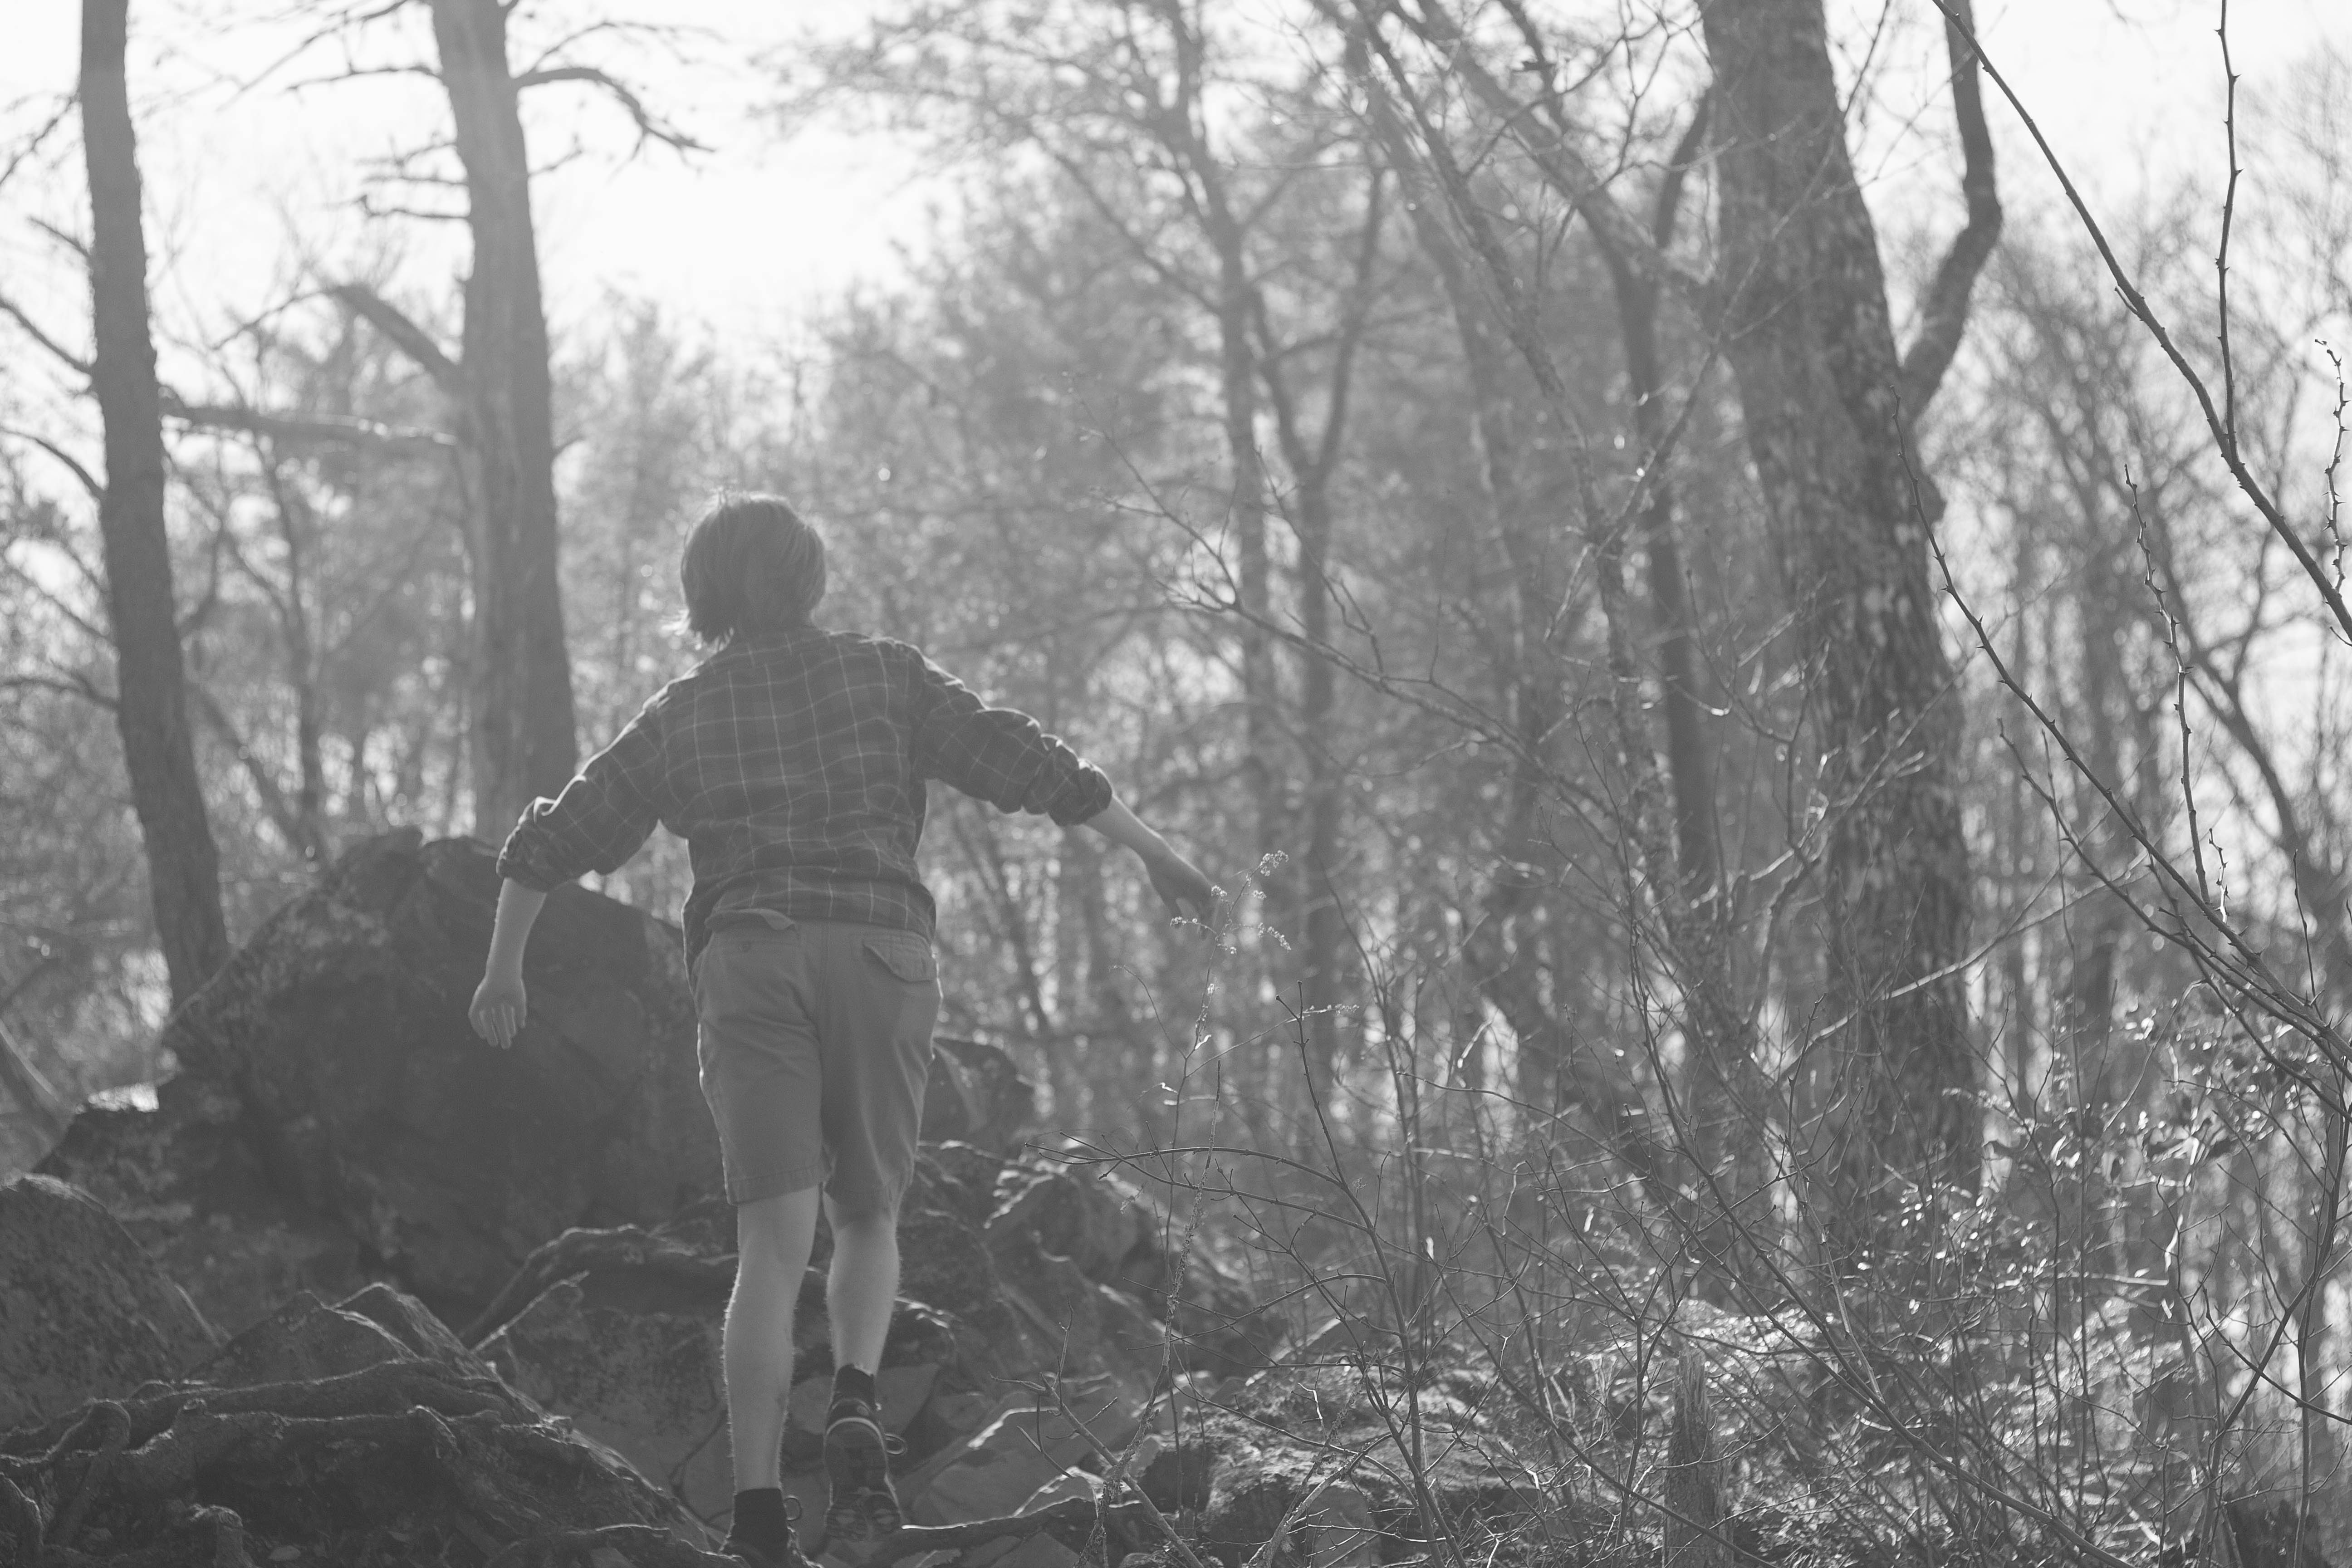
tree, forest, mountain, winter, black and white, sun, hiking, boy, climbing, monochrome, season, flannel, lens flare, trees, lost, woodland, habitat, monochrome photography, natural environment, atmospheric phenomenon